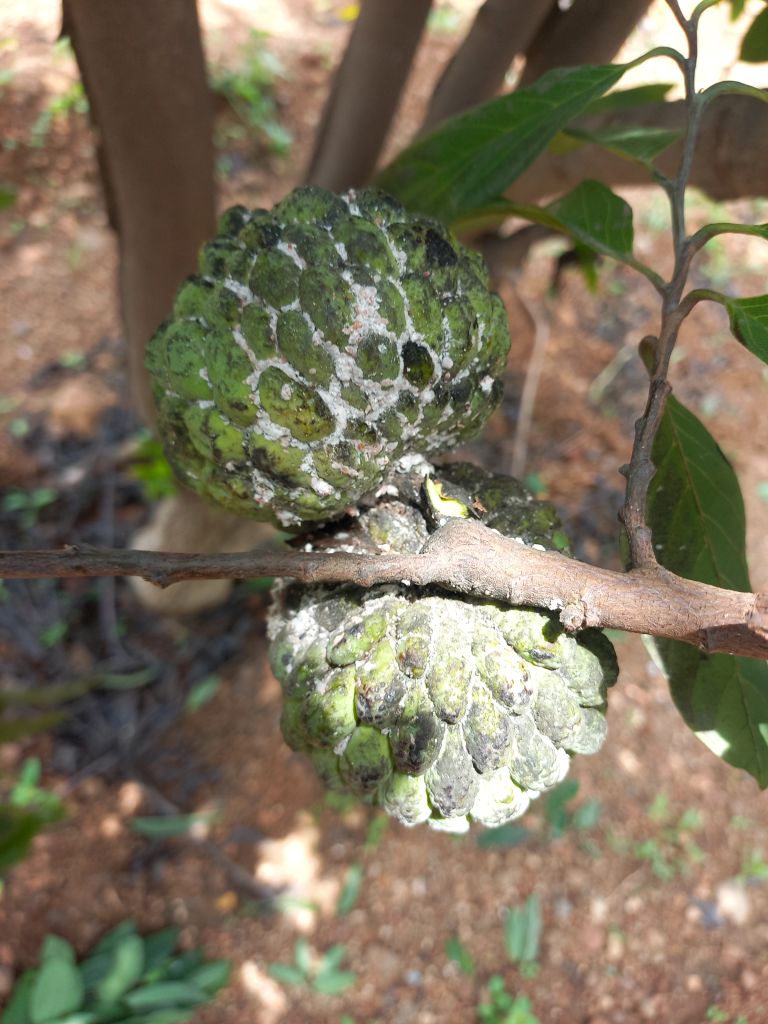
Disease label: Mealy Bug